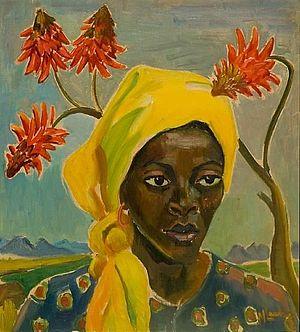
Maria Magdalena Laubser, dite Maggie Laubser est une femme peintre sud-africaine, connue pour avoir introduit l'expressionnisme en Afrique du Sud. Son travail fut d'abord accueilli avec scepticisme par les critiques encore attachés aux principes qui régissaient la condition féminine dans la société victorienne, puis largement reconnu par la suite, et elle est maintenant considérée comme une grande artiste sud-africaine.